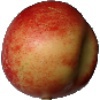
Label: Nectarine 1